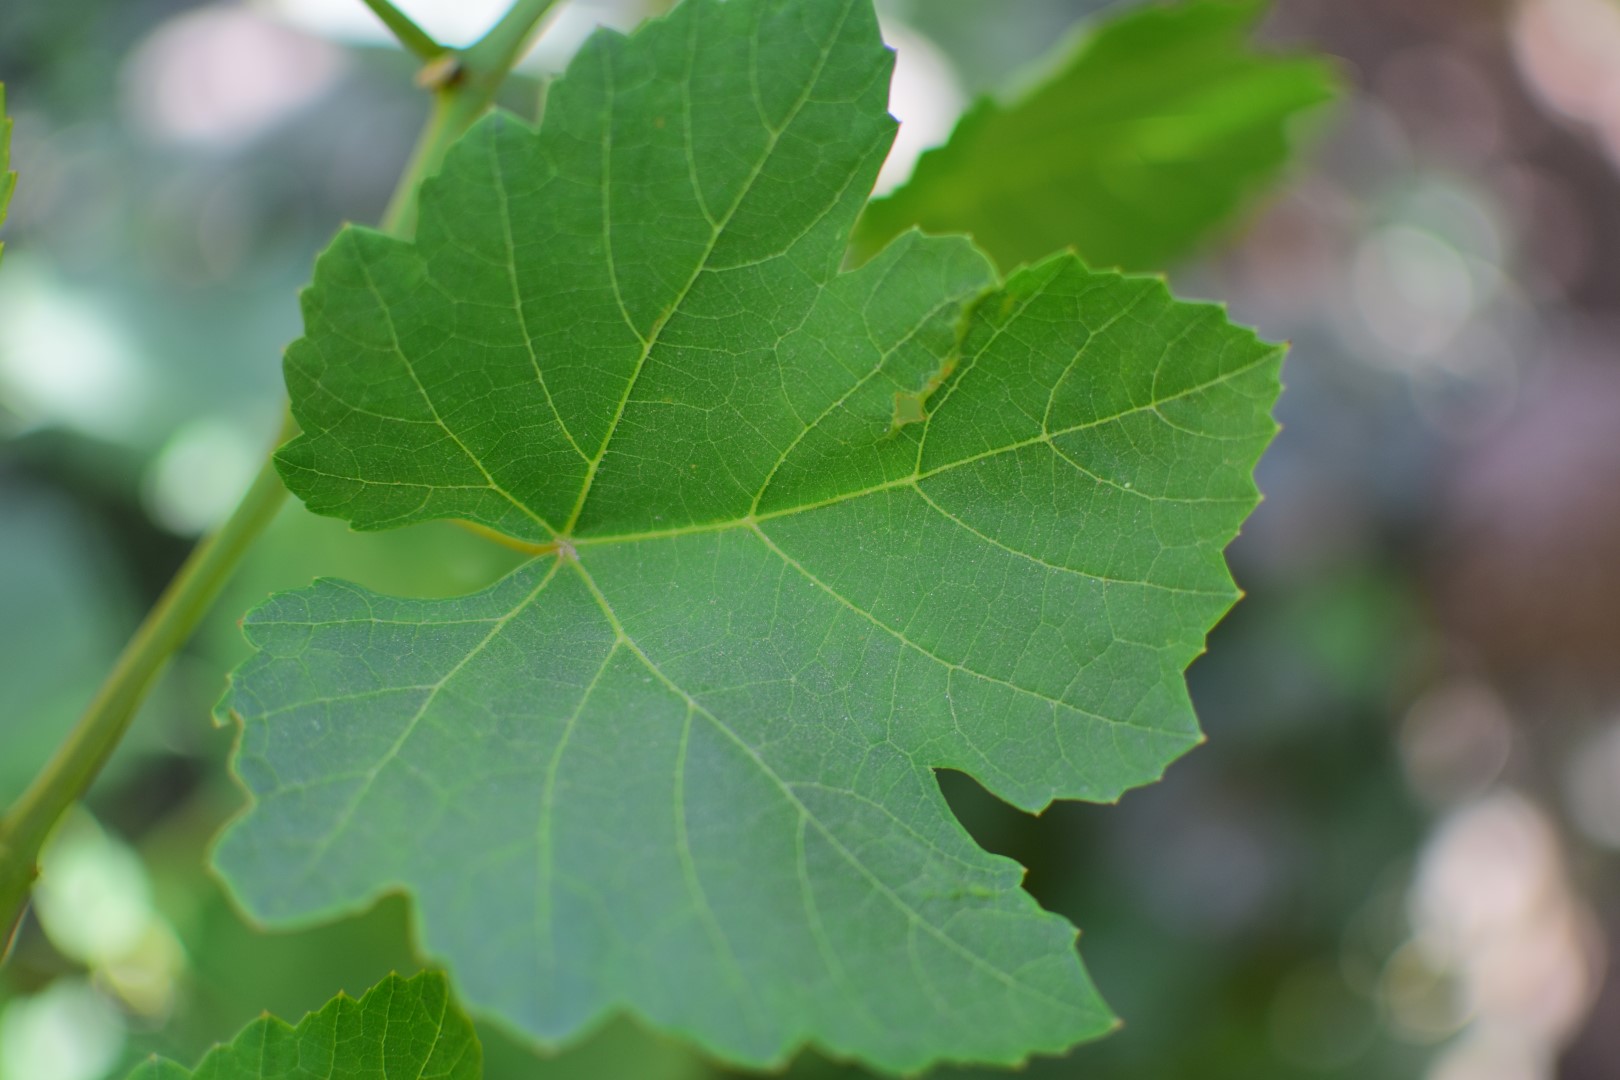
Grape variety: Shdah